Adolphus Frederick I

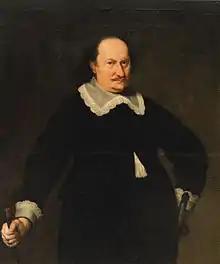
Portrait by Daniel Blok

Adolf Frederick I (15 December 1588 – 27 February 1658) was the reigning Duke of Mecklenburg-Schwerin from his father's death in 1592 until 1628 and again from 1631 to 1658. Between 1634 and 1648 Adolf Frederick also ruled the Prince-Bishopric of Schwerin as its administrator.